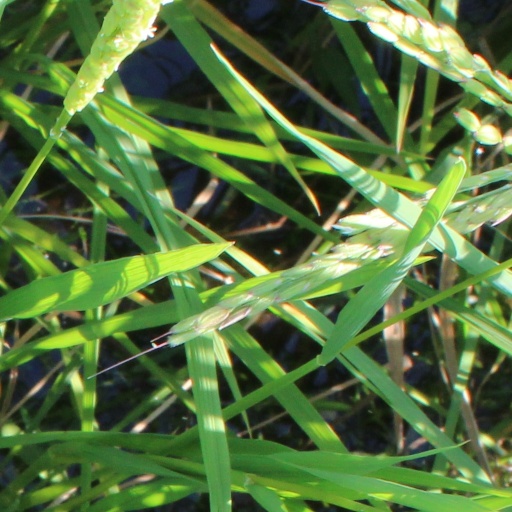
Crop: rice